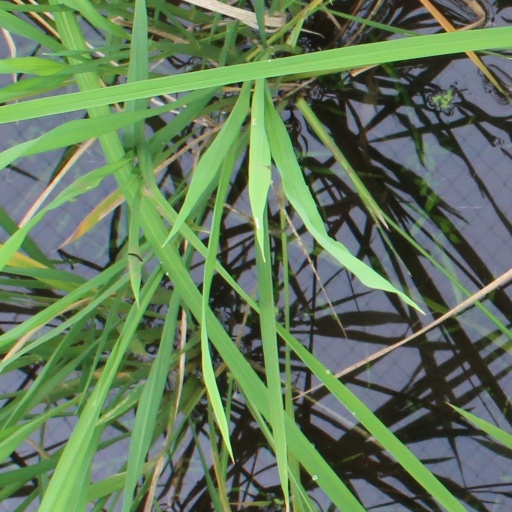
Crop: rice